2017 FAMAS Awards

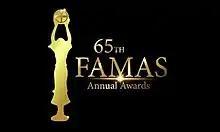
65th FAMAS Awards Logo

The 65th Filipino Academy of Movie Arts and Sciences is the annual honors given by the Filipino Academy of Movie Arts and Sciences (FAMAS), an organization composed of prize-winning writers and movie columnists, for achievements in the Philippine cinema for a past year. The awards Night was held at Philippine Social Science Center Auditorium, Quezon City. on December 28, 2017.